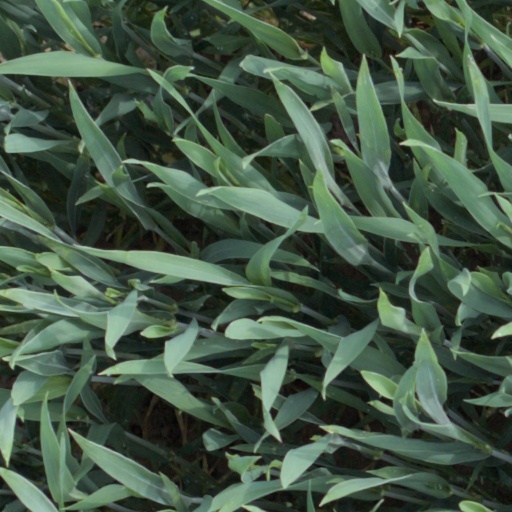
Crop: wheat